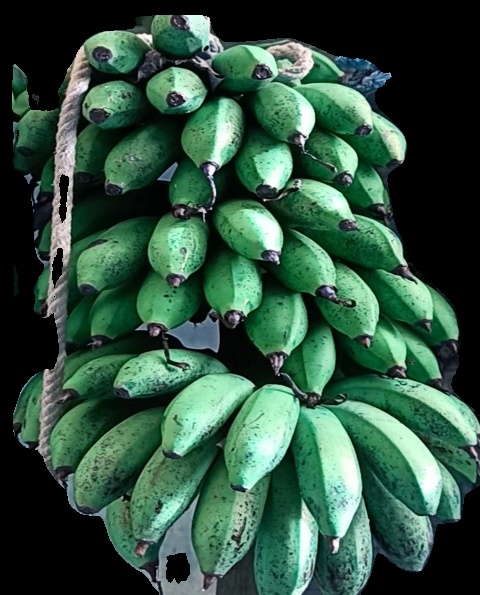
Variety: rasbale
Grade: grade2